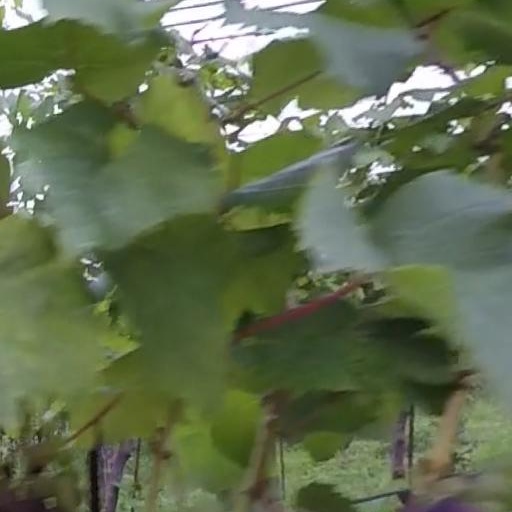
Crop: grape